Mauatua

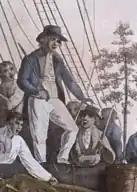
Fletcher Christian

Mauatua left Tahiti with Fletcher Christian and the mutineers; before they reached Pitcairn Island, they attempted to begin a new settlement at Tubuai. She was the oldest woman to travel with the mutineers, and became a matriarch of the new society that was ultimately founded by them on Pitcairn Island. She married Fletcher Christian, and they had two sons and a daughter. Their sons were Thursday October and Charles Christian; their daughter was called Mary Anne and she was born after her father was murdered on 20 September 1793. After Christian's death, Mauatua became the partner of Edward Young, with whom she had three children: Edward, Polly, and Dorothea.